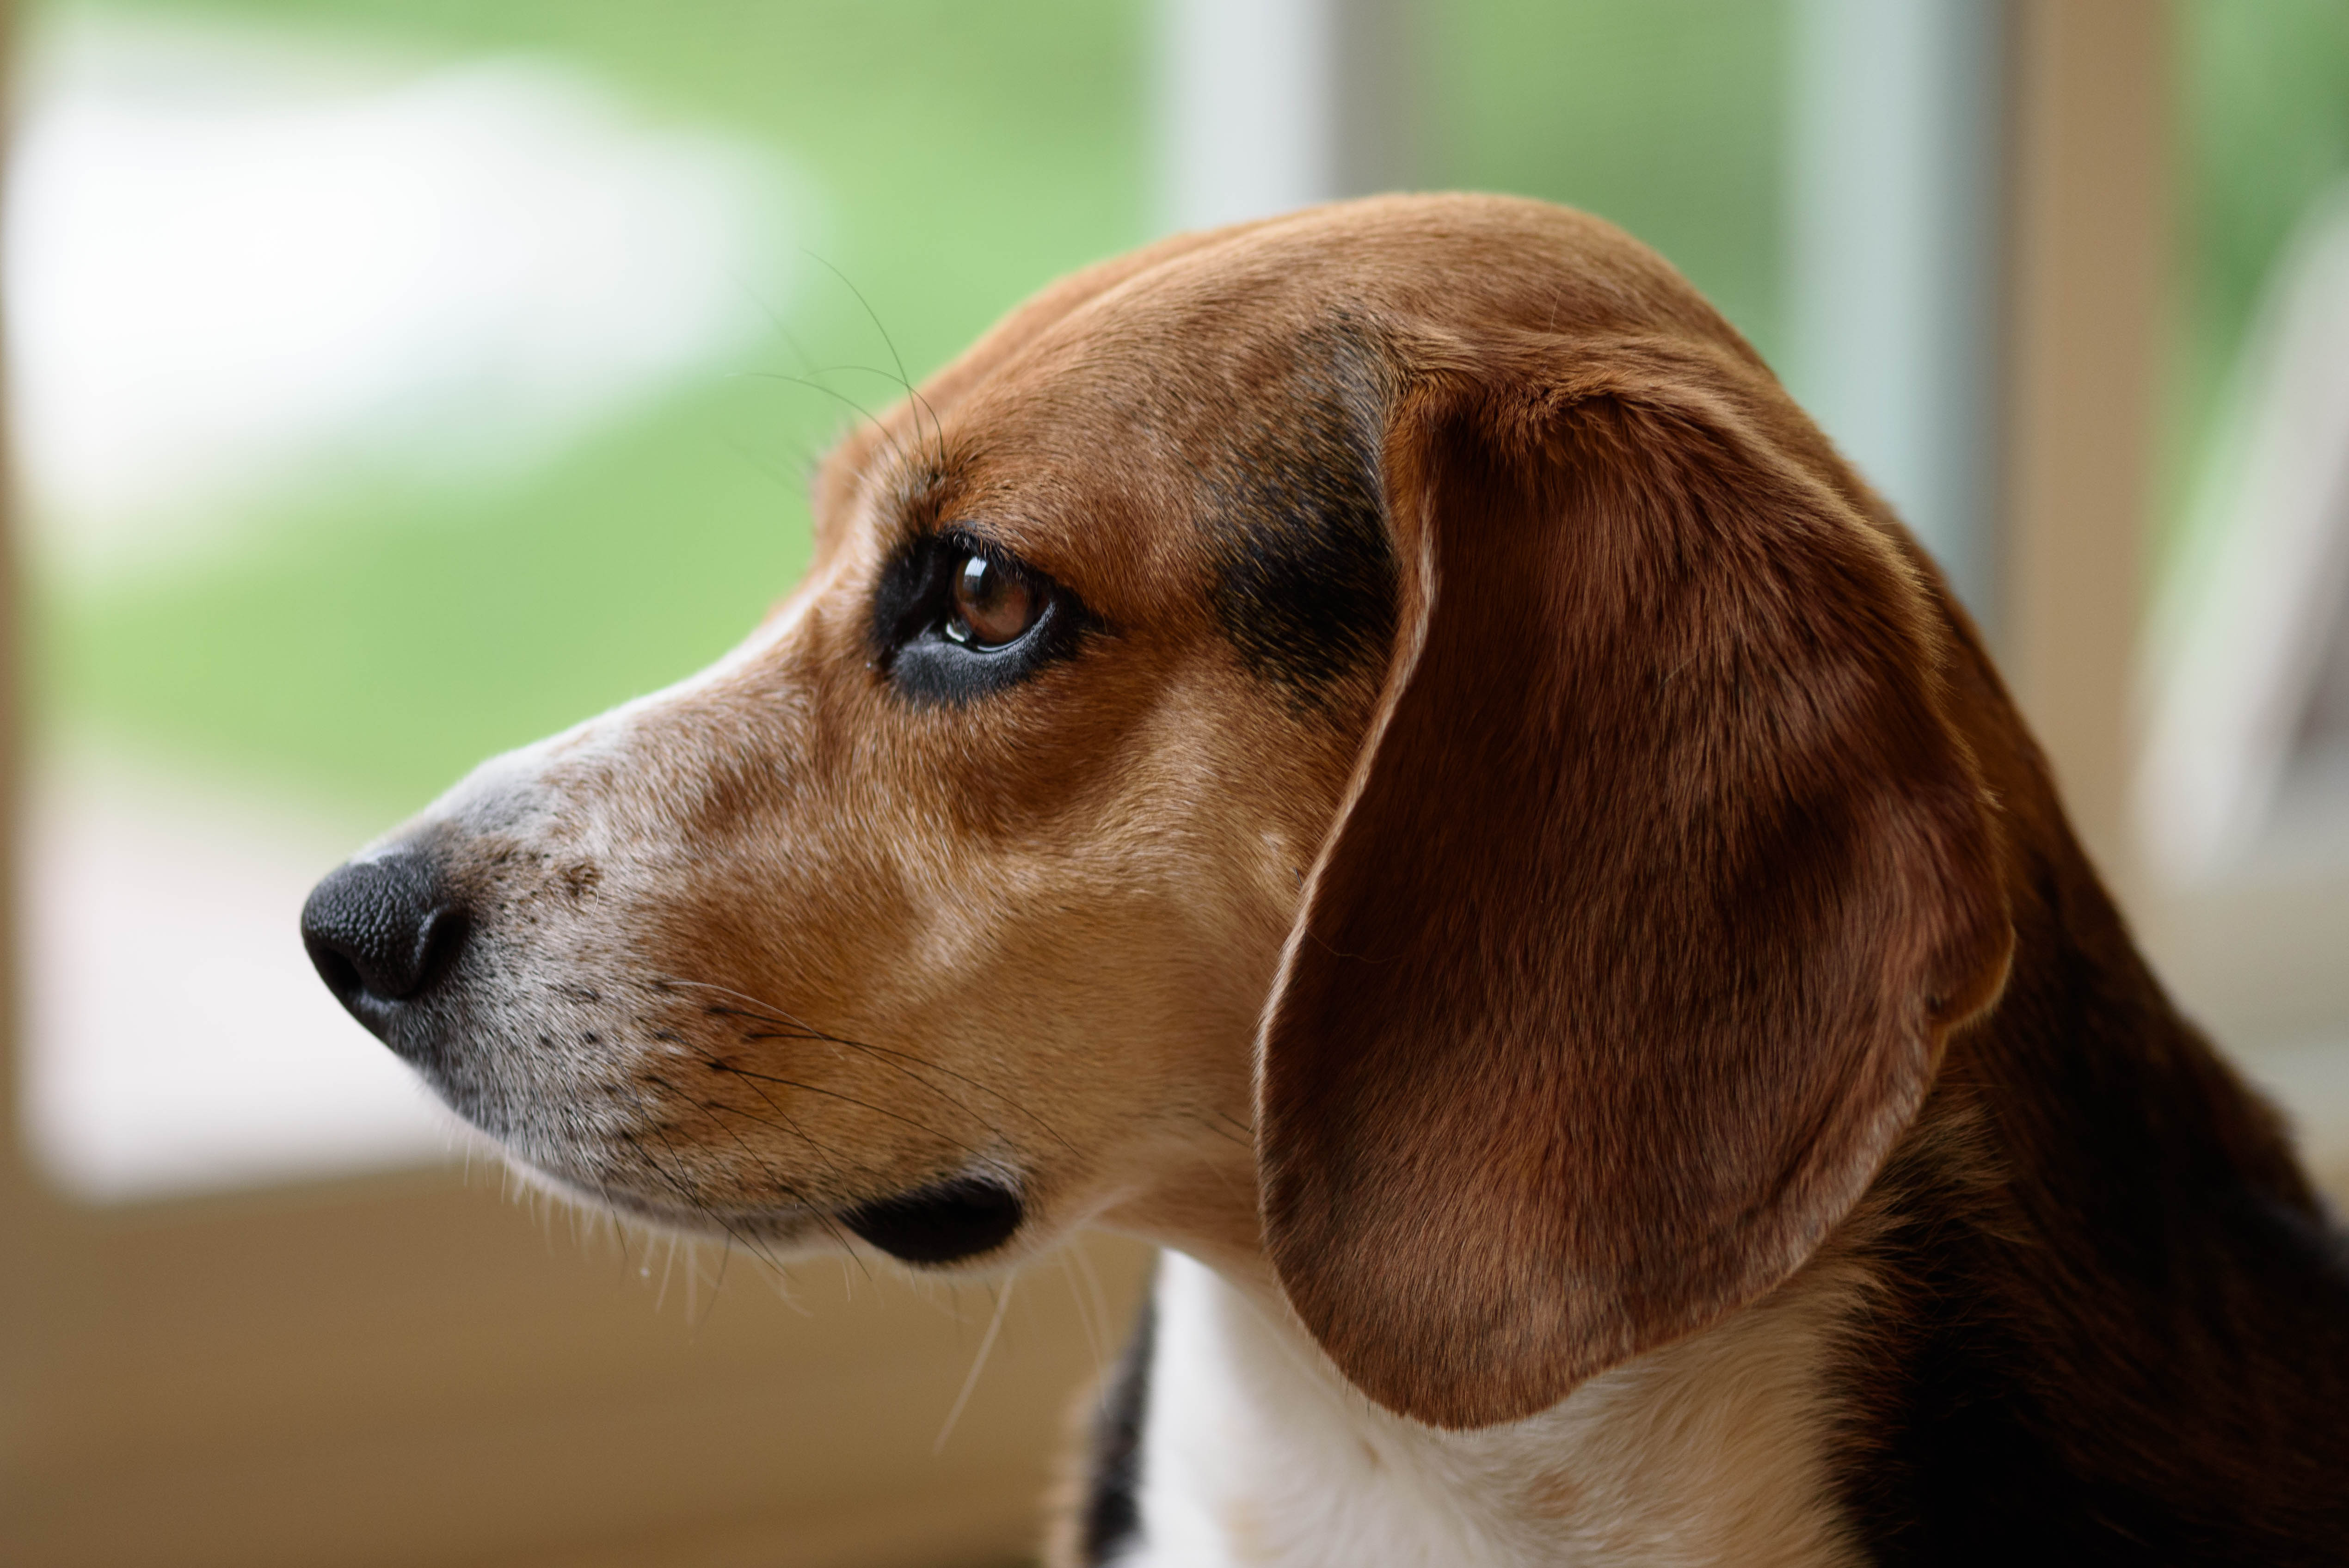
dog, mammal, vertebrate, dog breed, canidae, beagle, carnivore, harrier, american foxhound, beagle harrier, estonian hound, snout, english foxhound, Artois hound, pocket beagle, drever, treeing walker coonhound, grand anglo fran ais tricolore, companion dog, hamiltonst vare, scent hound, coonhound, english coonhound, hound, basset art sien normand, rare breed dog, schweizer laufhund, finnish hound, serbian tricolour hound, sporting group, whiskers, hunting dog, Beagador, fawn, Westphalian dachsbracke, Hygenhund